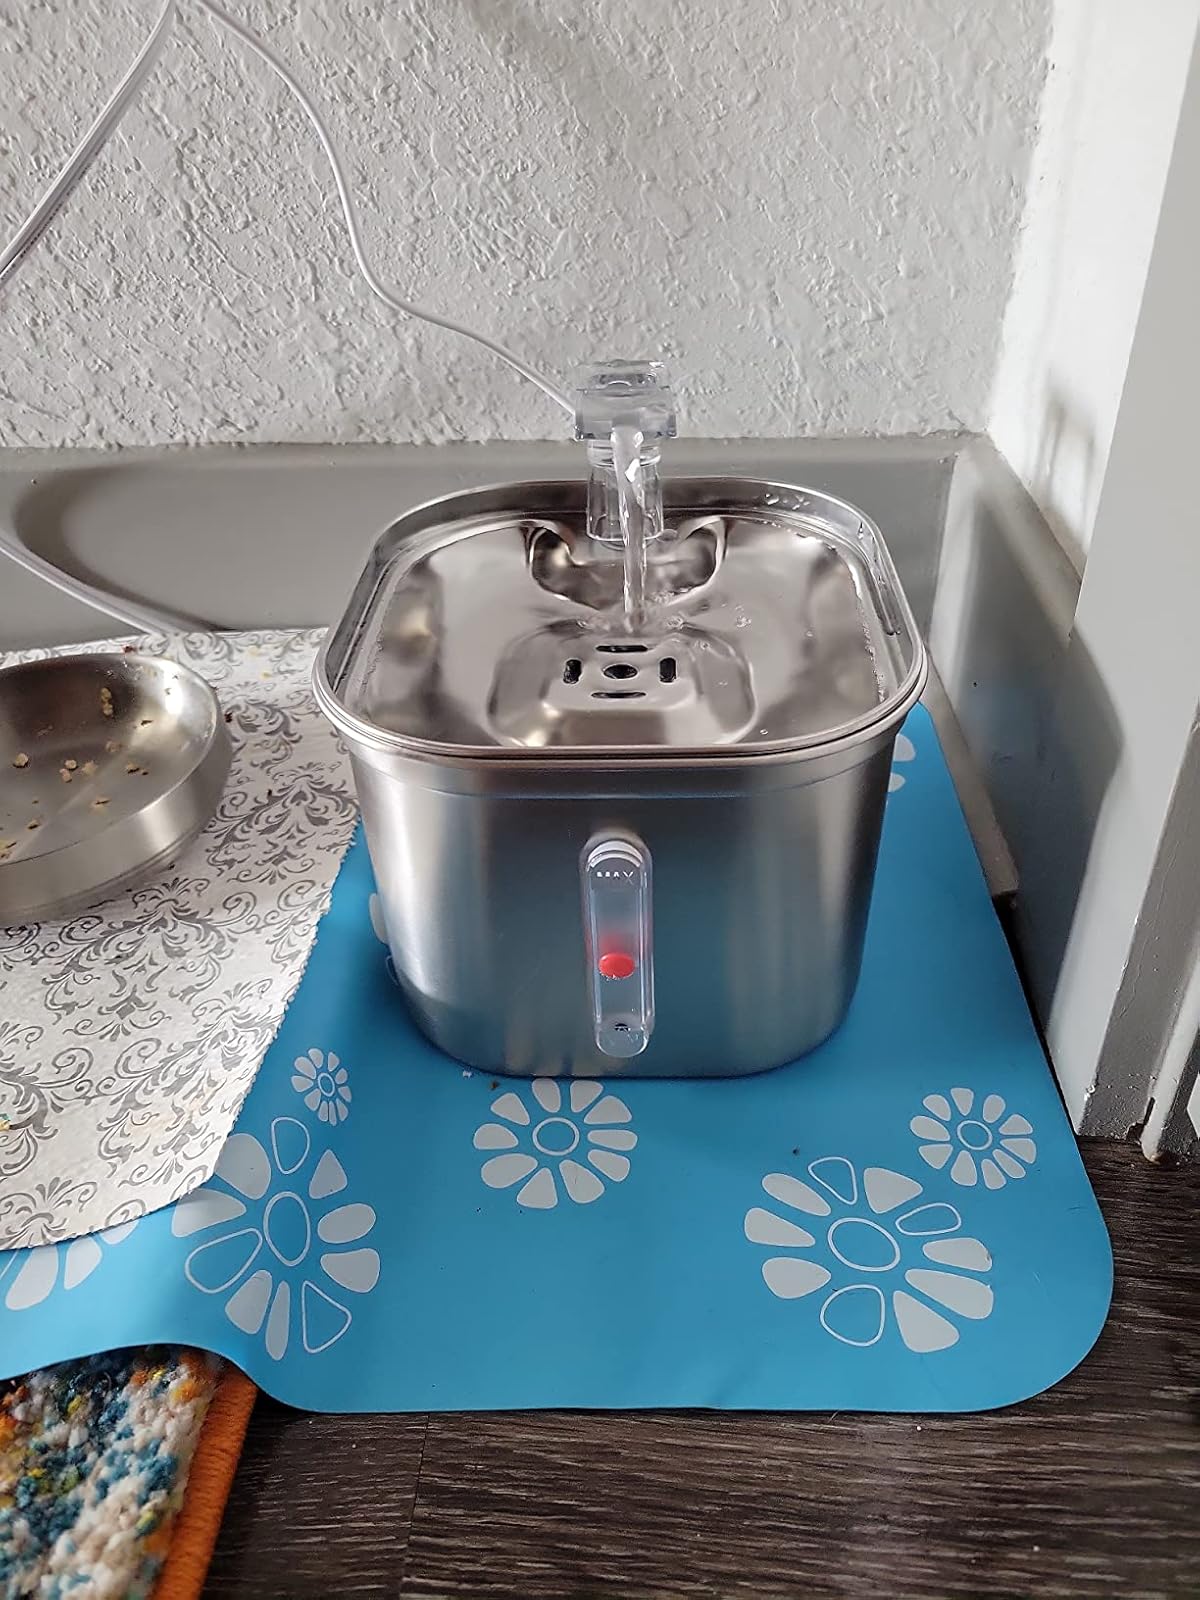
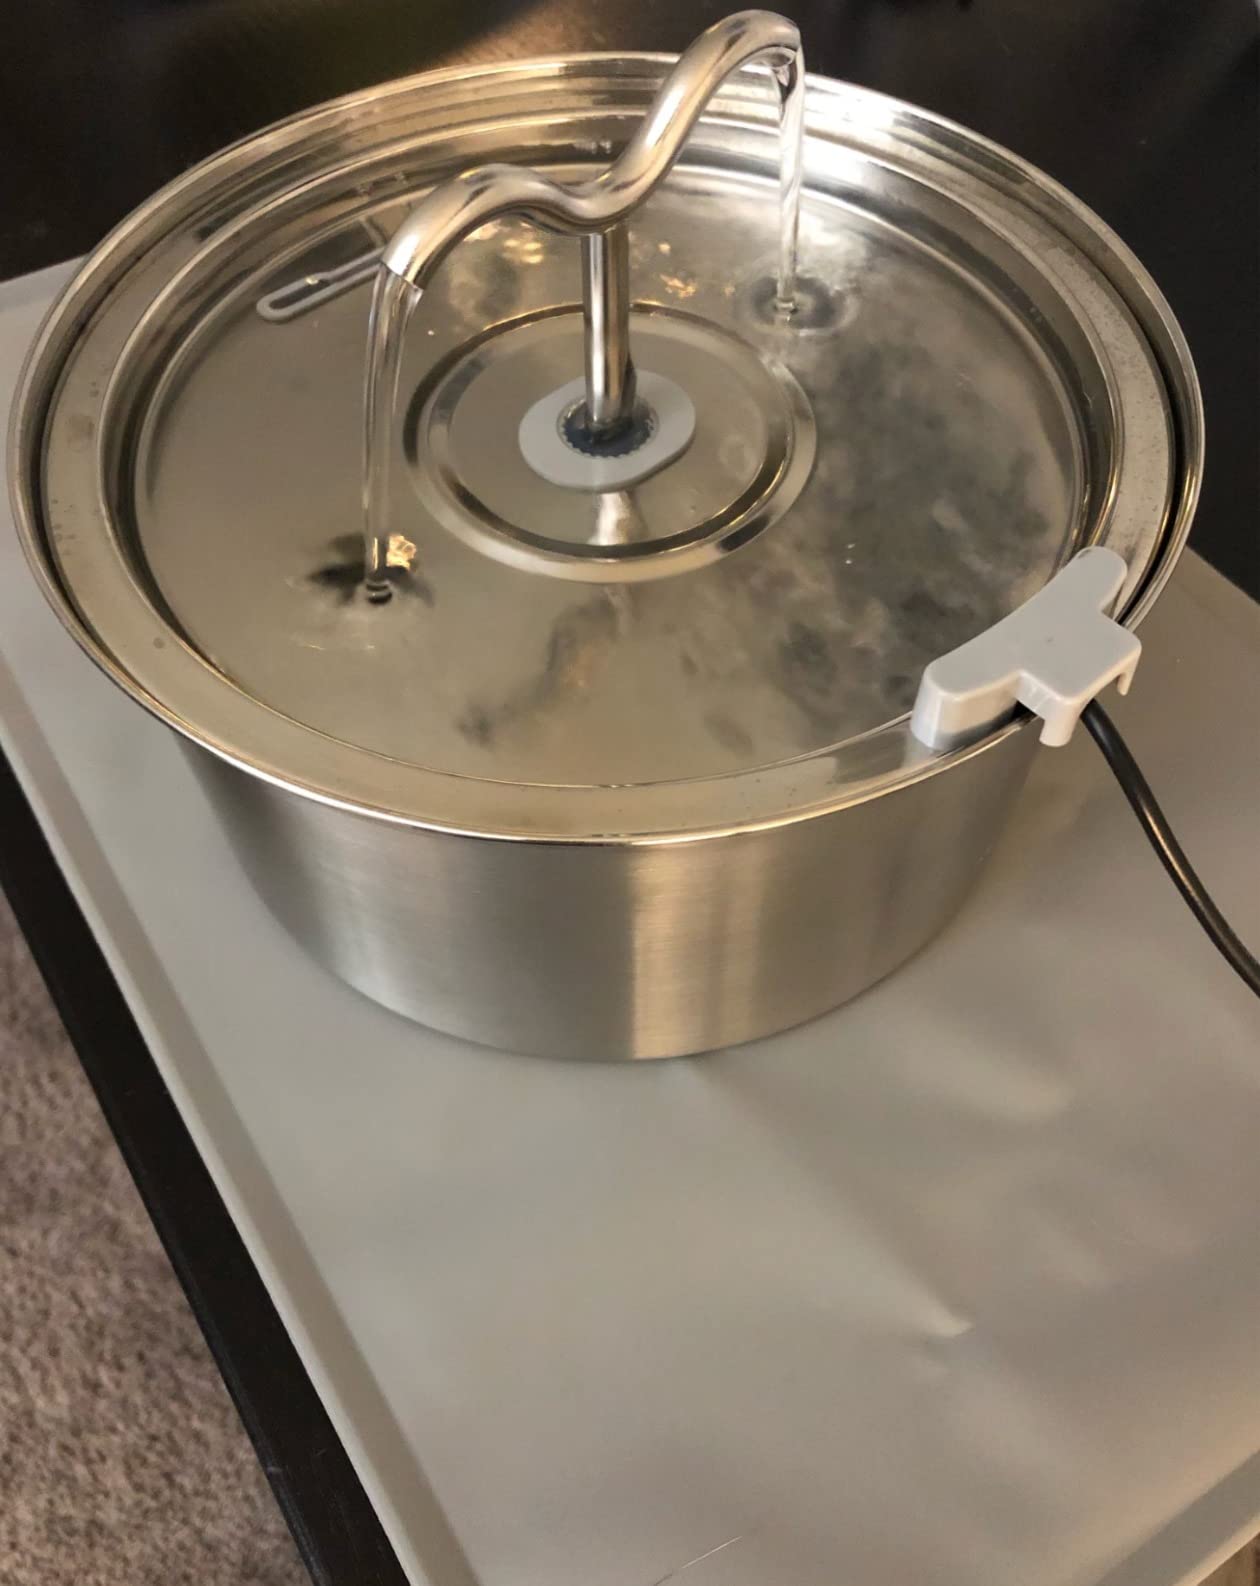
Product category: items_bowl
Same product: no